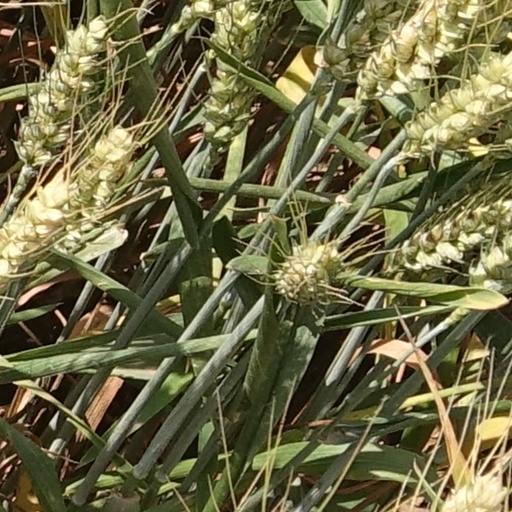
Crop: wheat